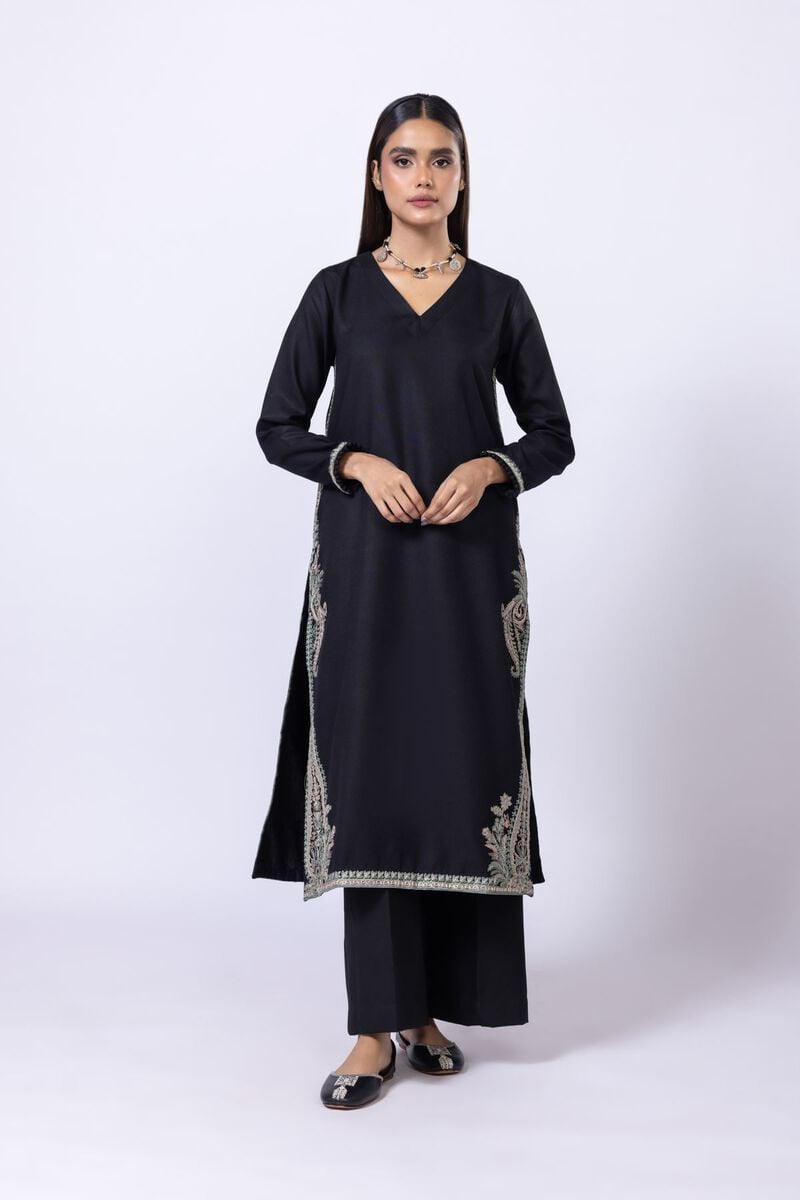
black embroidered kurta